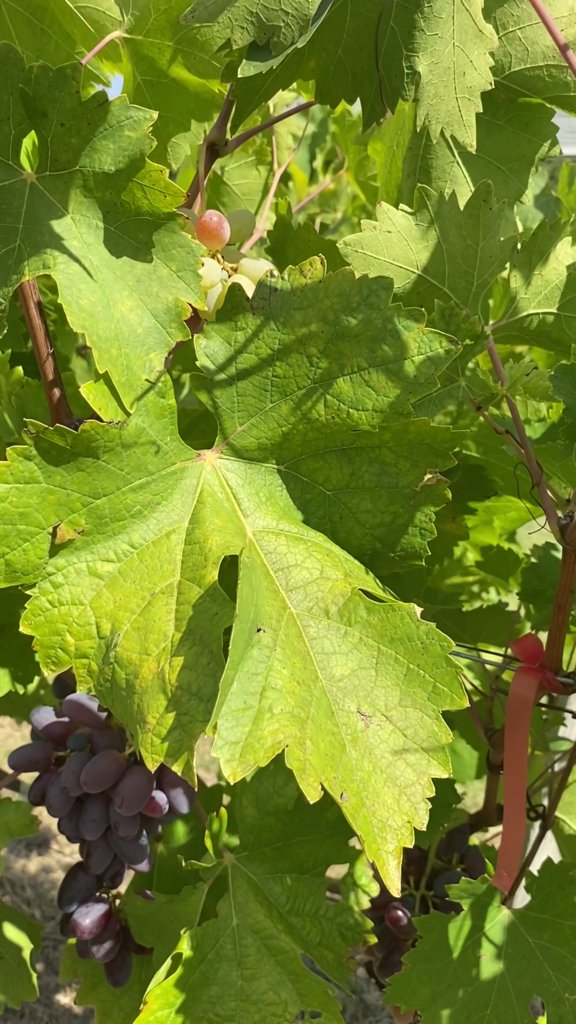
Berries visible: 46
Grape clusters: 4